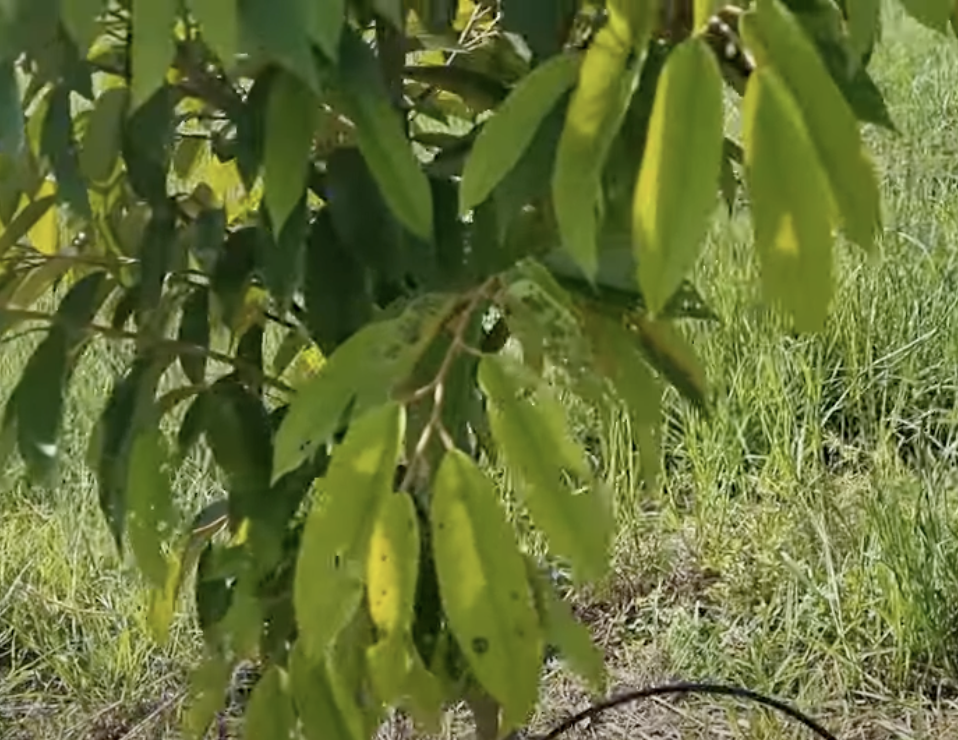
Label: yellow_leaf